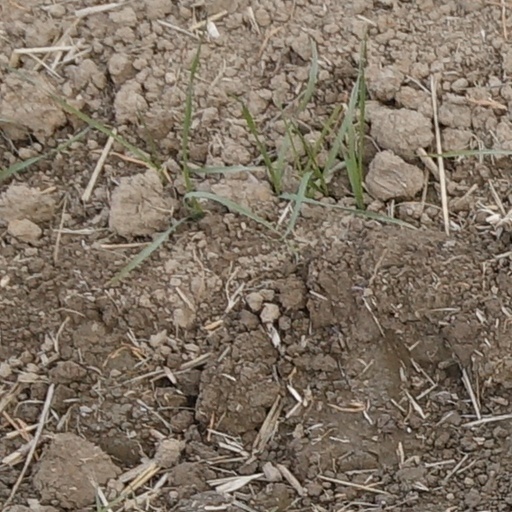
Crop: wheat